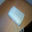
Label: telephone